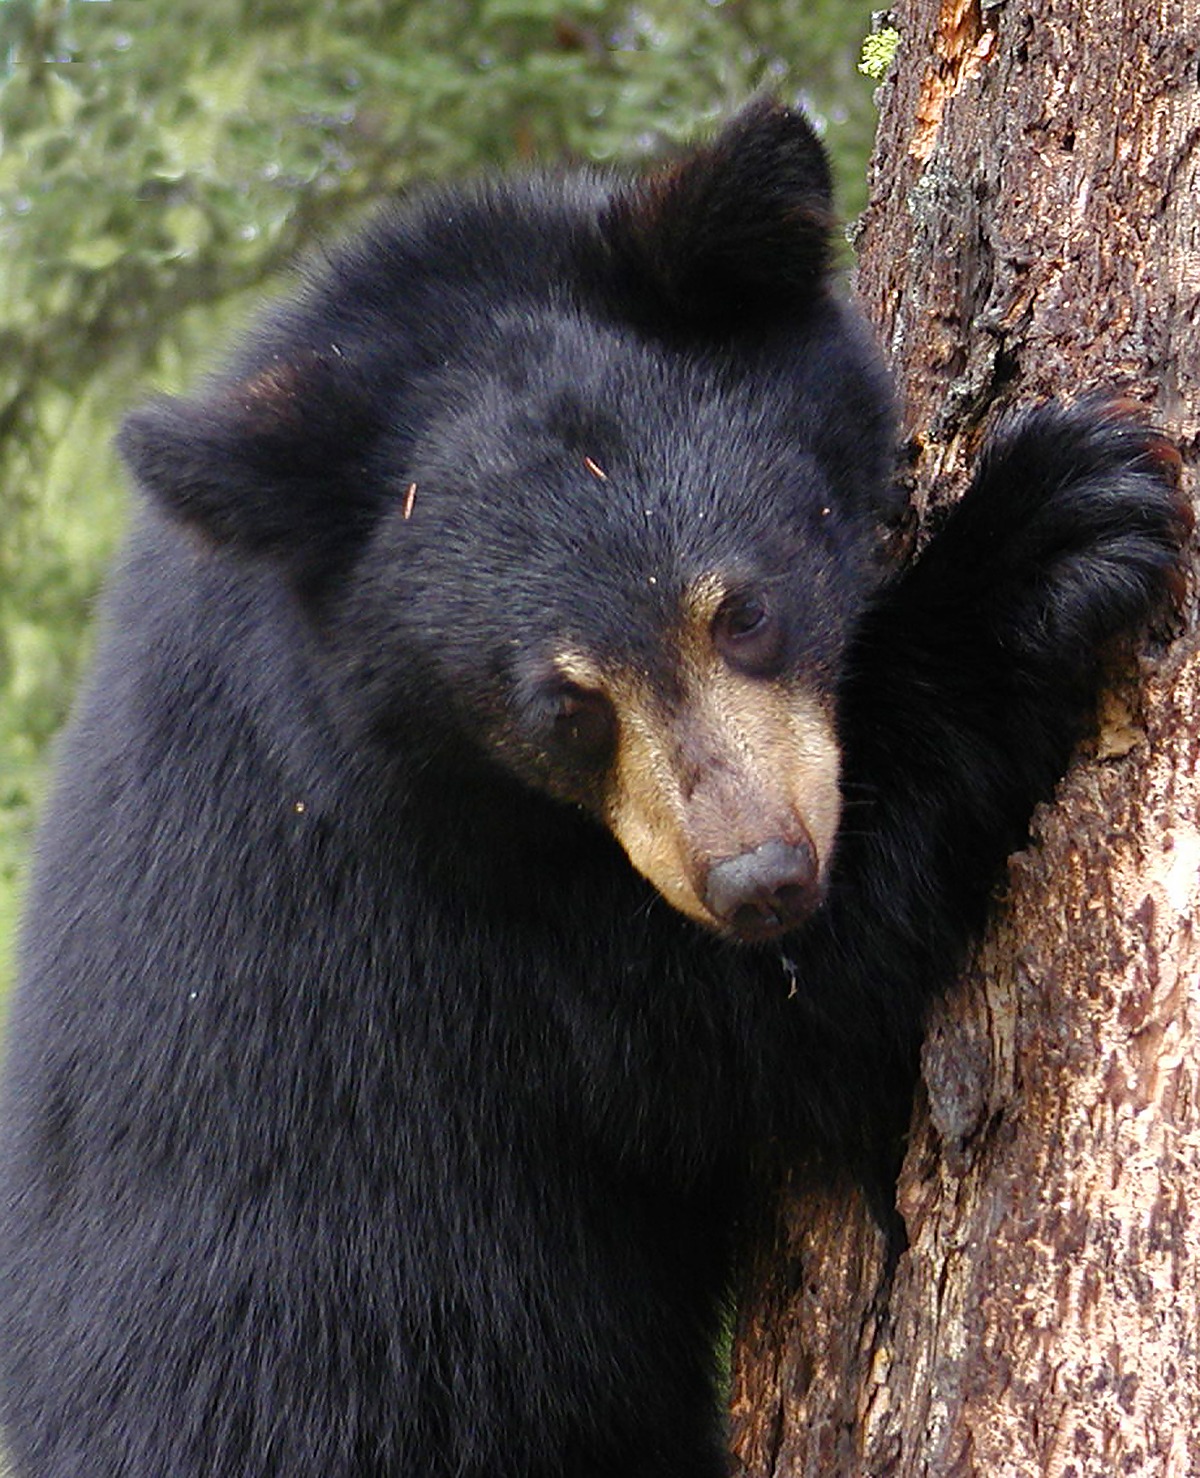
tree, animal, bear, wildlife, wild, zoo, fur, young, mammal, climbing, predator, baby, fauna, vertebrate, carnivore, cub, bear cub, ursus, dog breed group, american black bear